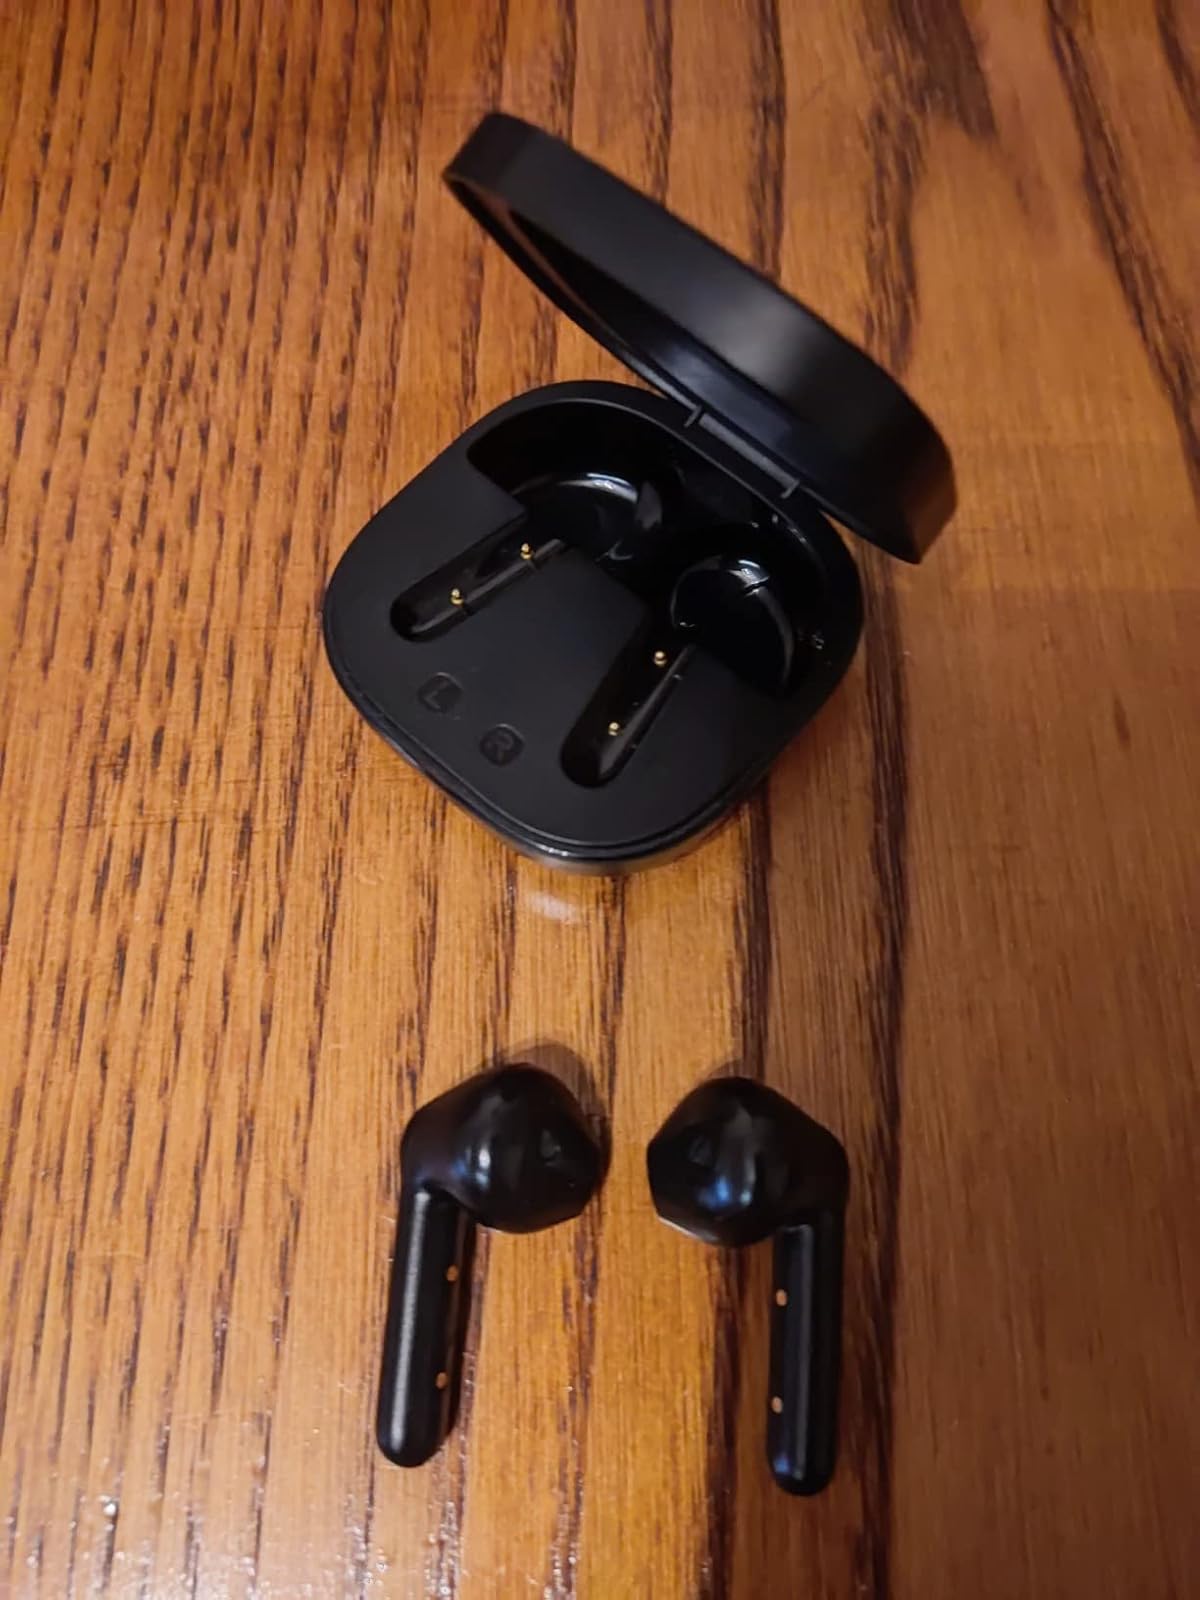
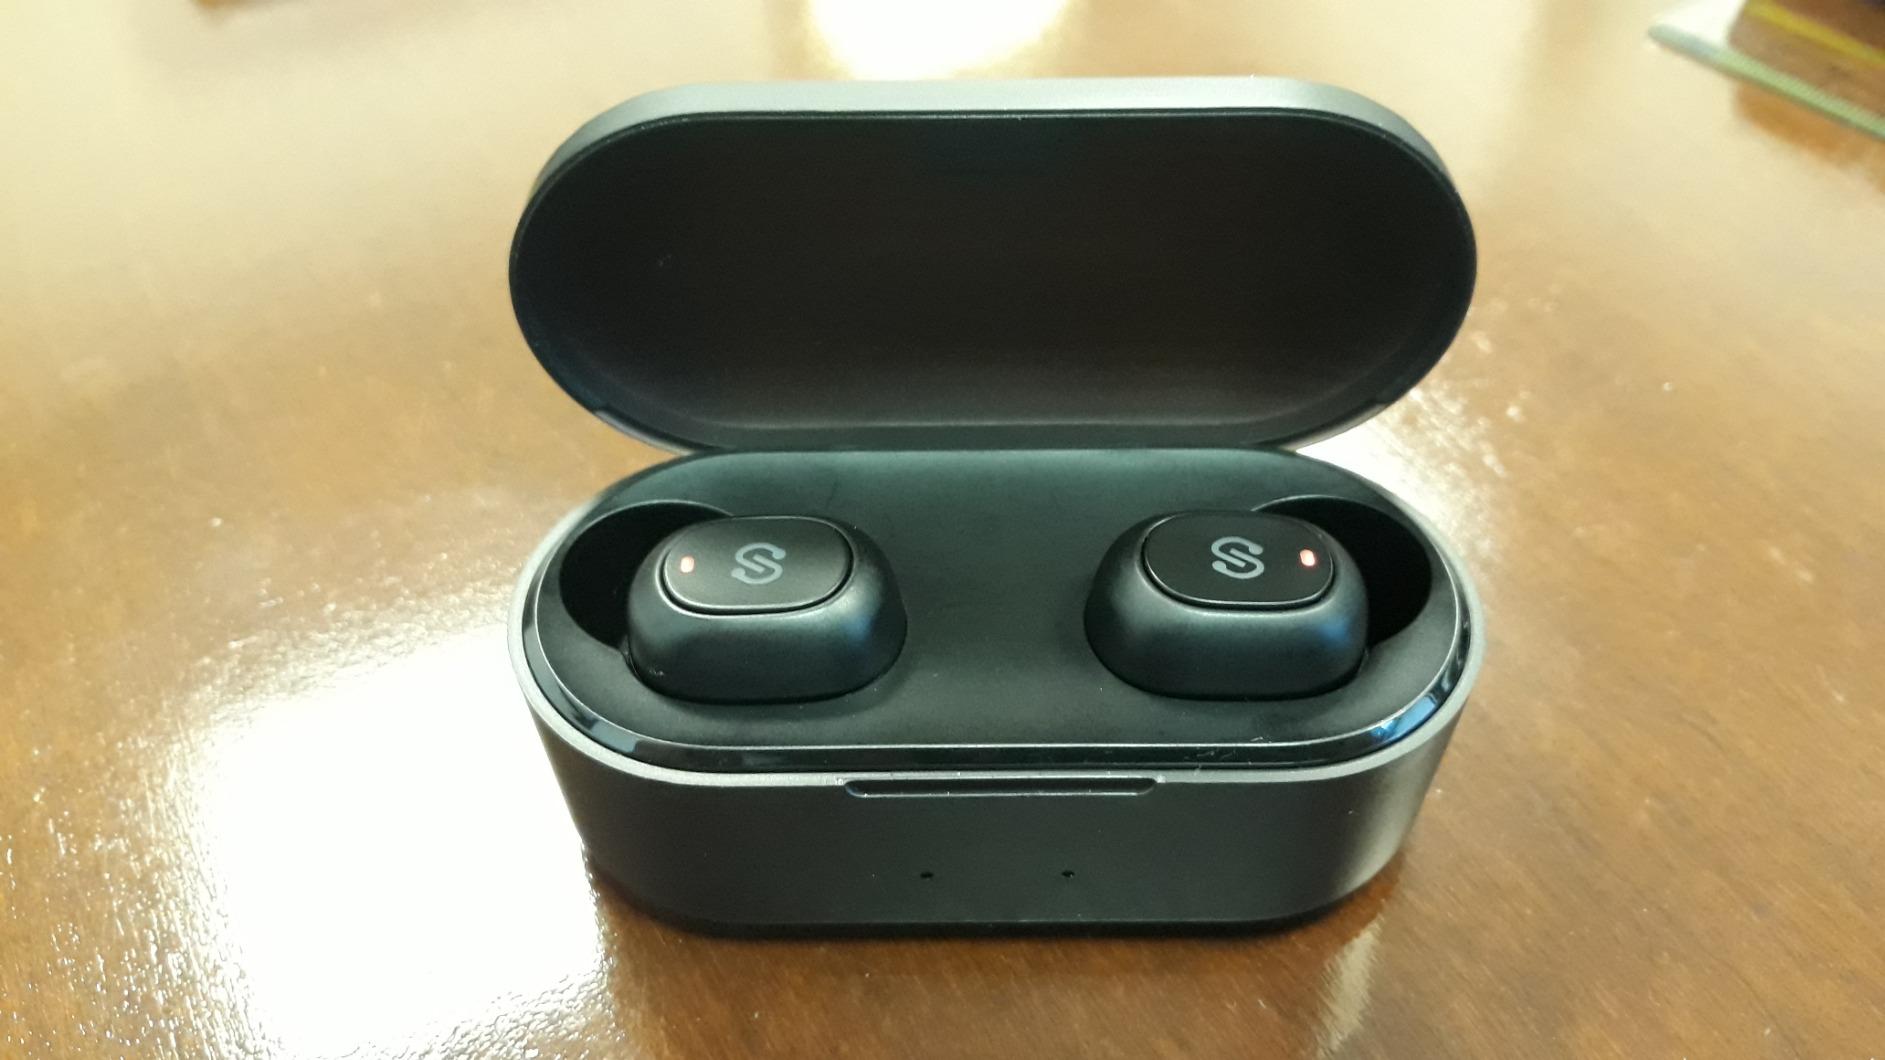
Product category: earbuds
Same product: no